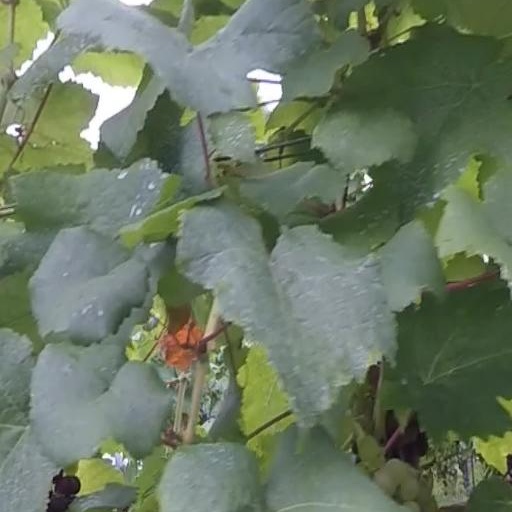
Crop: grape